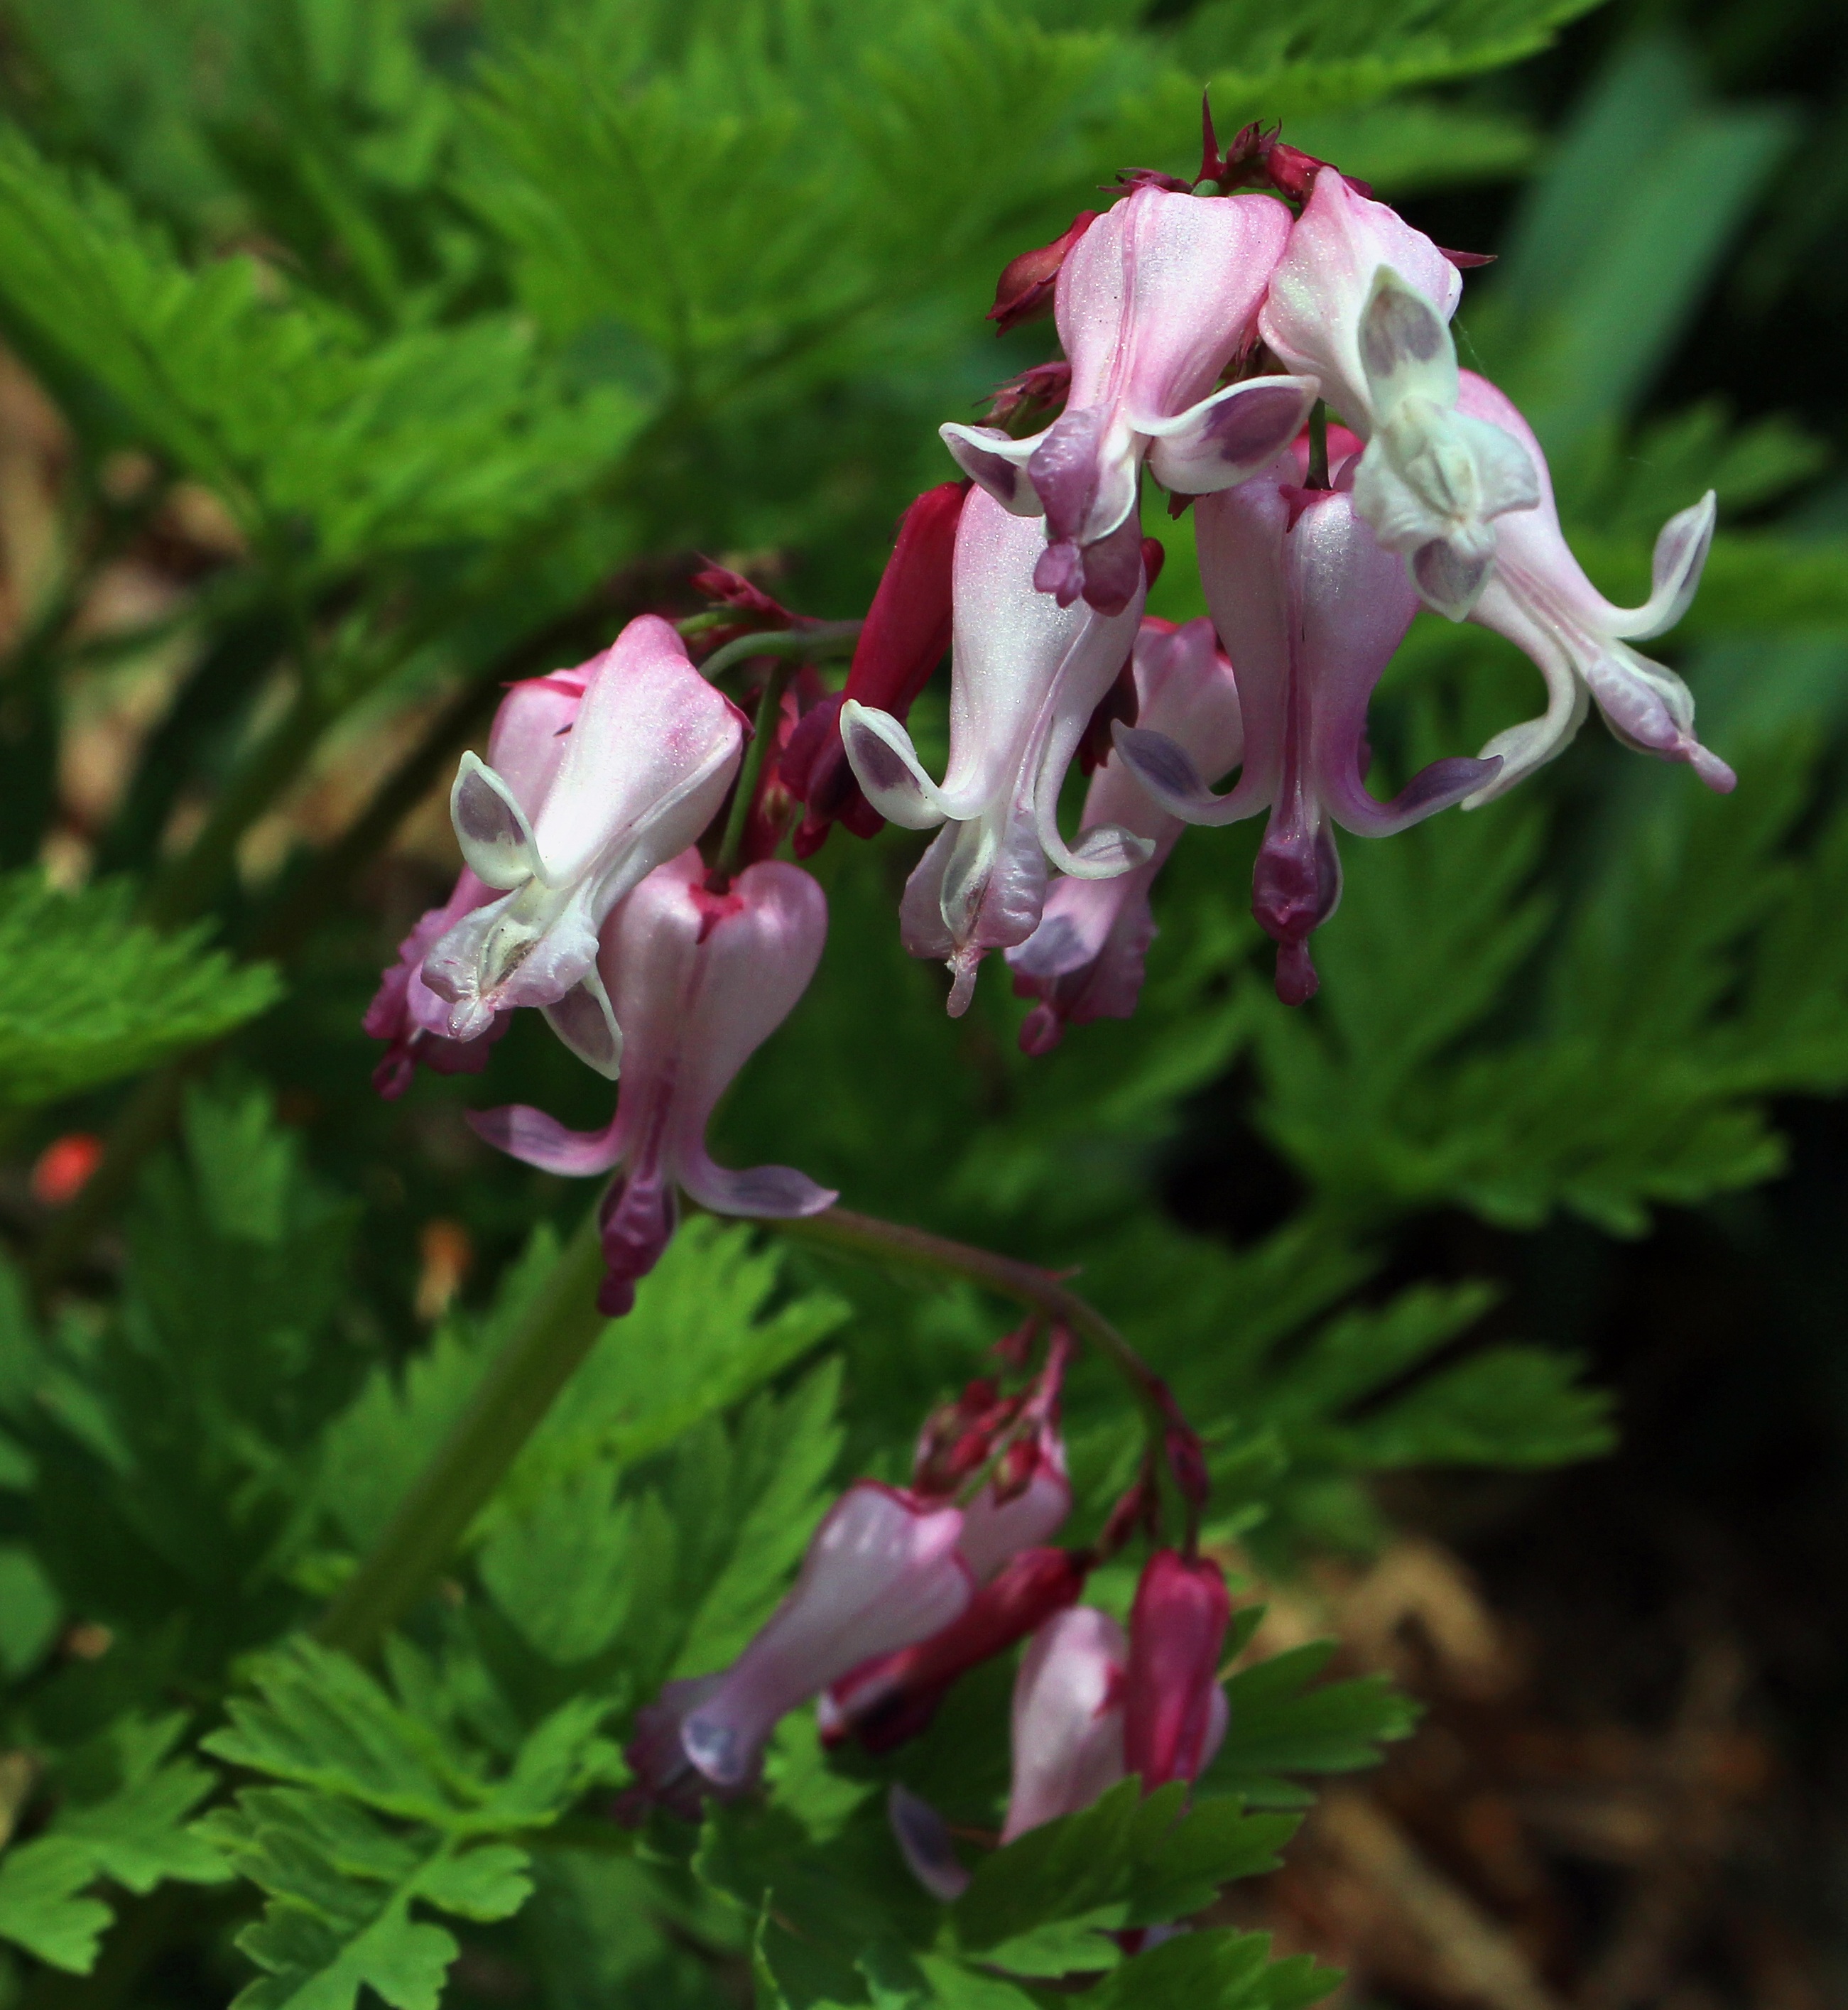
nature, plant, flower, bloom, summer, pollen, herb, botany, garden, flora, wildflower, geranium, petals, shrub, flowering plant, bleeding heart, bellflower family, land plant, everlasting sweet pea, geraniales, fumaria, perenial, decentra luxuriant